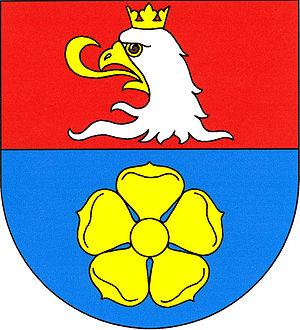
Polště est une commune du district de Jindřichův Hradec, dans la région de Bohême-du-Sud, en République tchèque. Sa population s'élevait à 114 habitants en 2020.